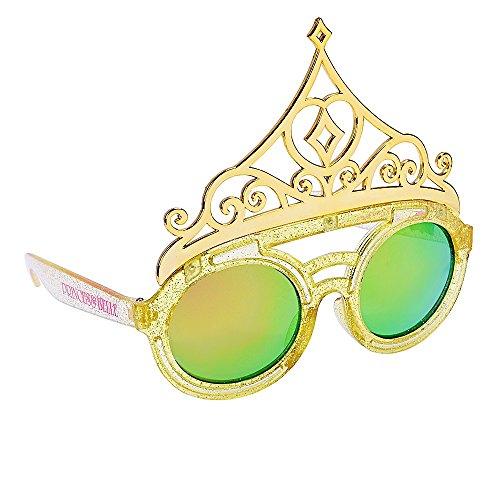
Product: Sun-Staches Costume Sunglasses Kids Princess Belle Princess Party Favors UV400
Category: Toys & Games | Party Supplies | Party Favors
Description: All Sun-Staches Sunglasses provide 100% UV400 protection and impact resistant lenses because we care.
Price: $9.90
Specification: ProductDimensions:11x1x8inches|ItemWeight:1.6ounces|ShippingWeight:1.6ounces(Viewshippingratesandpolicies)|DomesticShipping:ItemcanbeshippedwithinU.S.|InternationalShipping:ThisitemcanbeshippedtoselectcountriesoutsideoftheU.S.LearnMore|ASIN:B077V2B7QR|Itemmodelnumber:SG2854|Manufacturerrecommendedage:0monthsandup